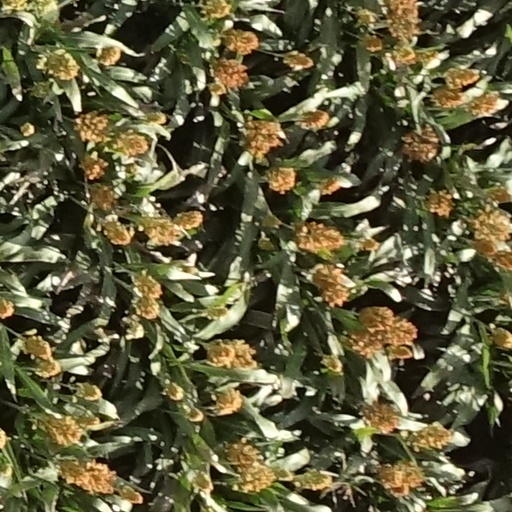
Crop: sorghum